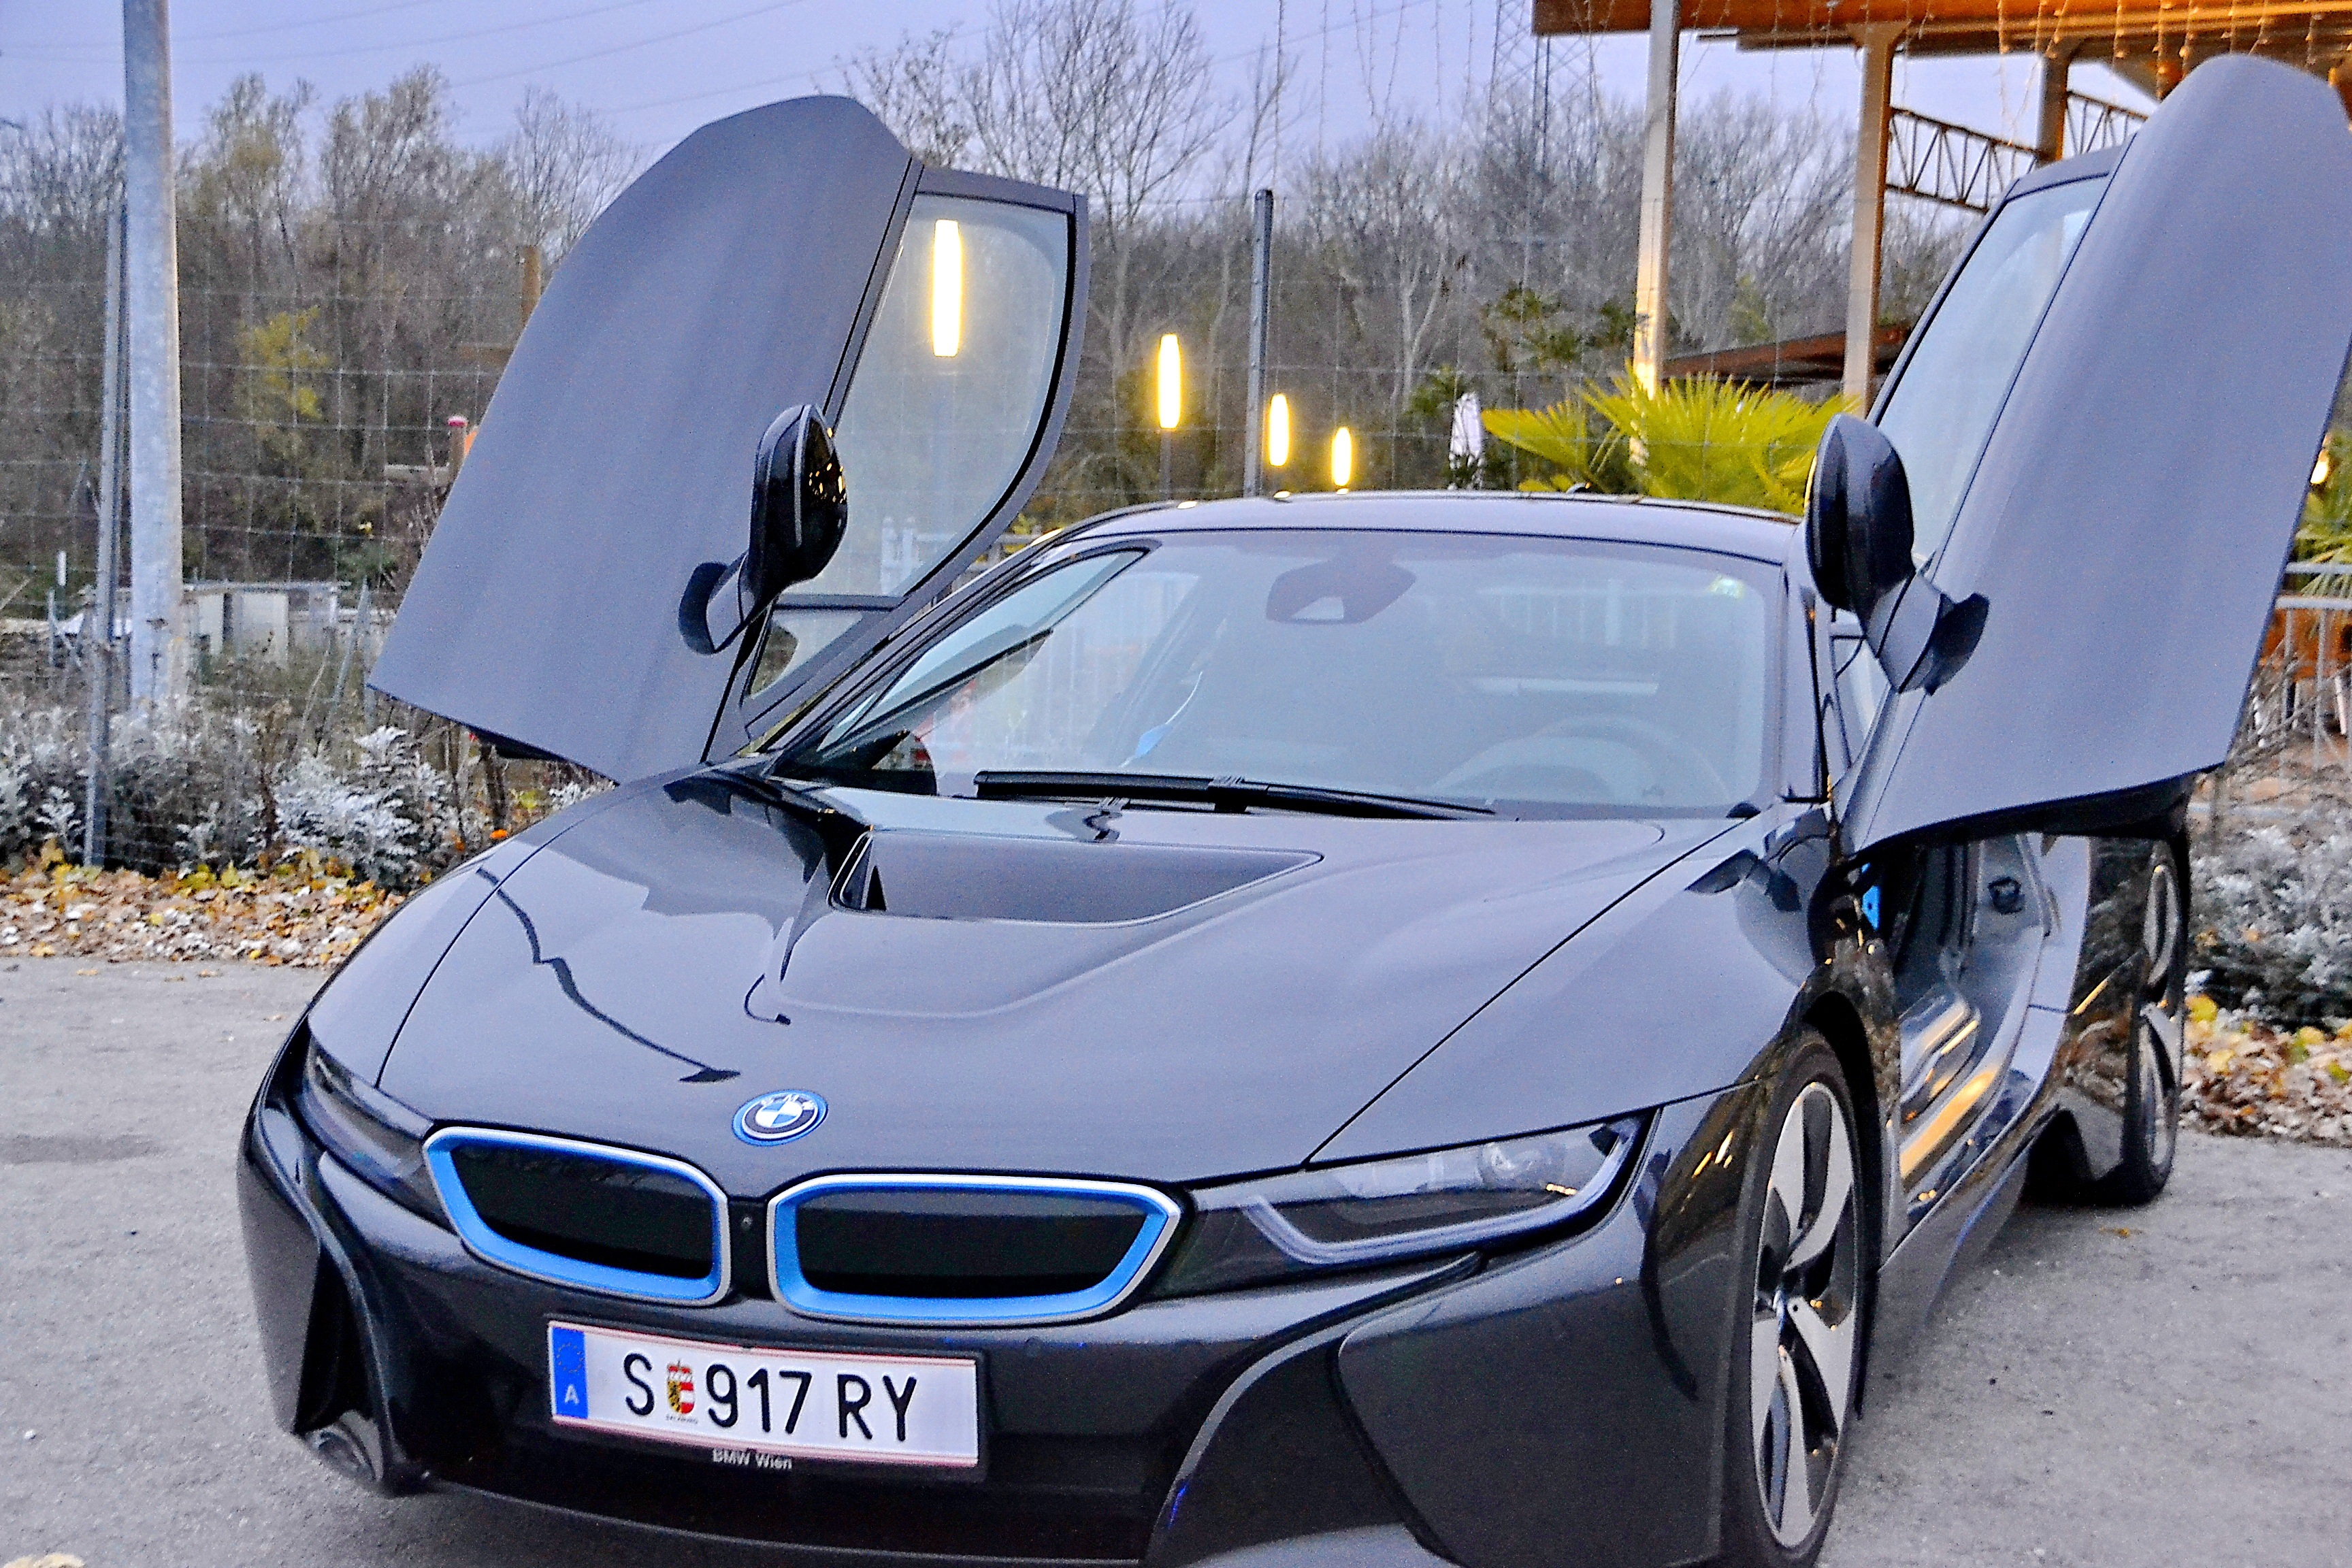
car, wheel, vehicle, auto, sports car, bumper, supercar, luxury, sedan, bmw, coupe, land vehicle, automobile make, automotive exterior, automotive design, luxury vehicle, performance car, executive car, sports sedan, personal luxury car, bmw m6